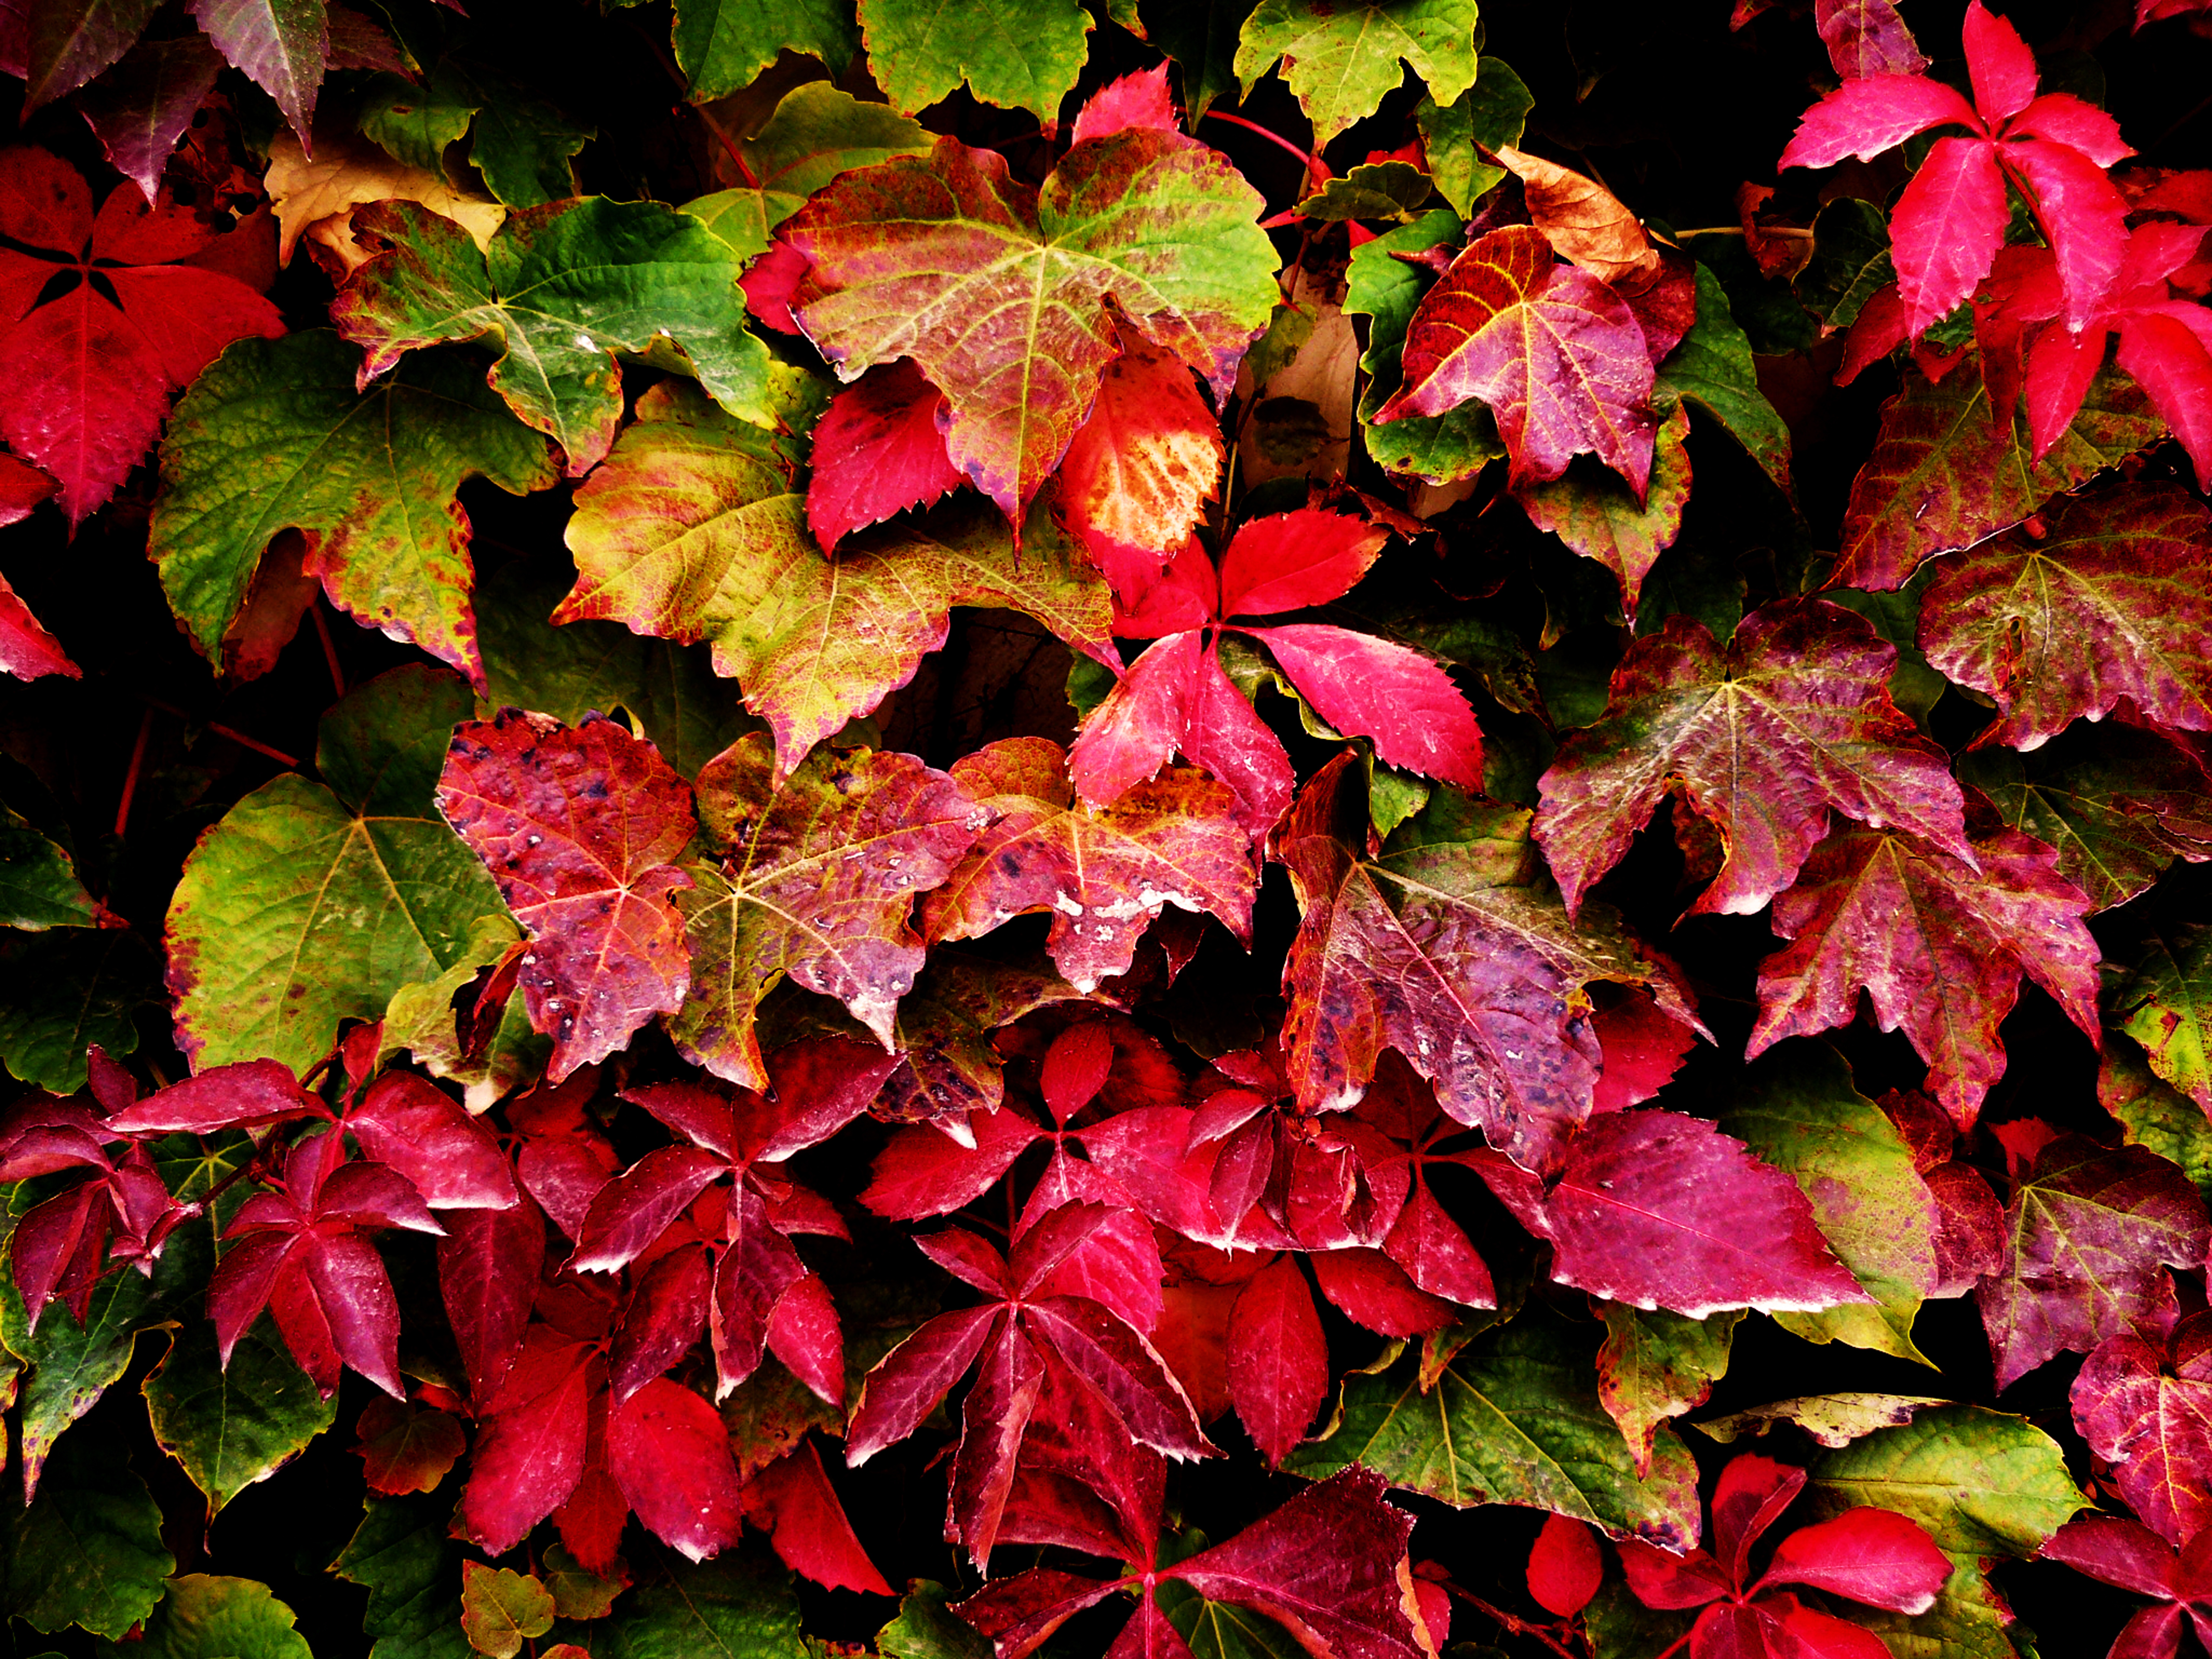
tree, branch, plant, leaf, flower, petal, red, autumn, botany, garden, season, maple tree, leaves, vegetation, shrub, autumn leaves, begonia, flowering plant, tree leaves, woody plant, land plant